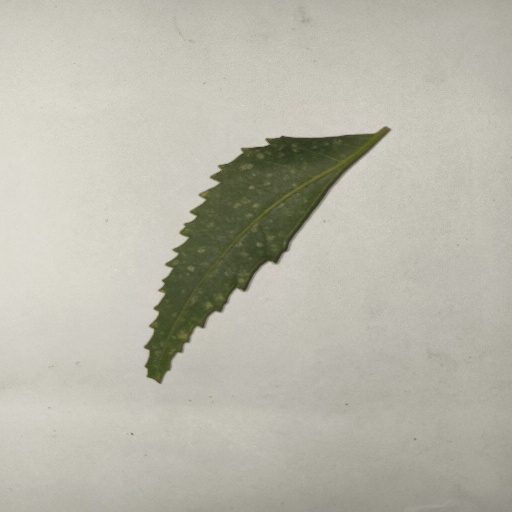
Species: Neem
Leaf condition: Powdery Mildew